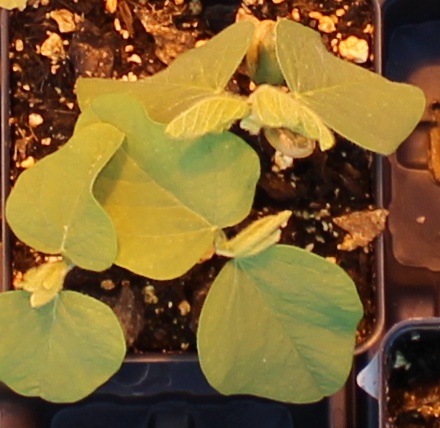
Label: Soybean